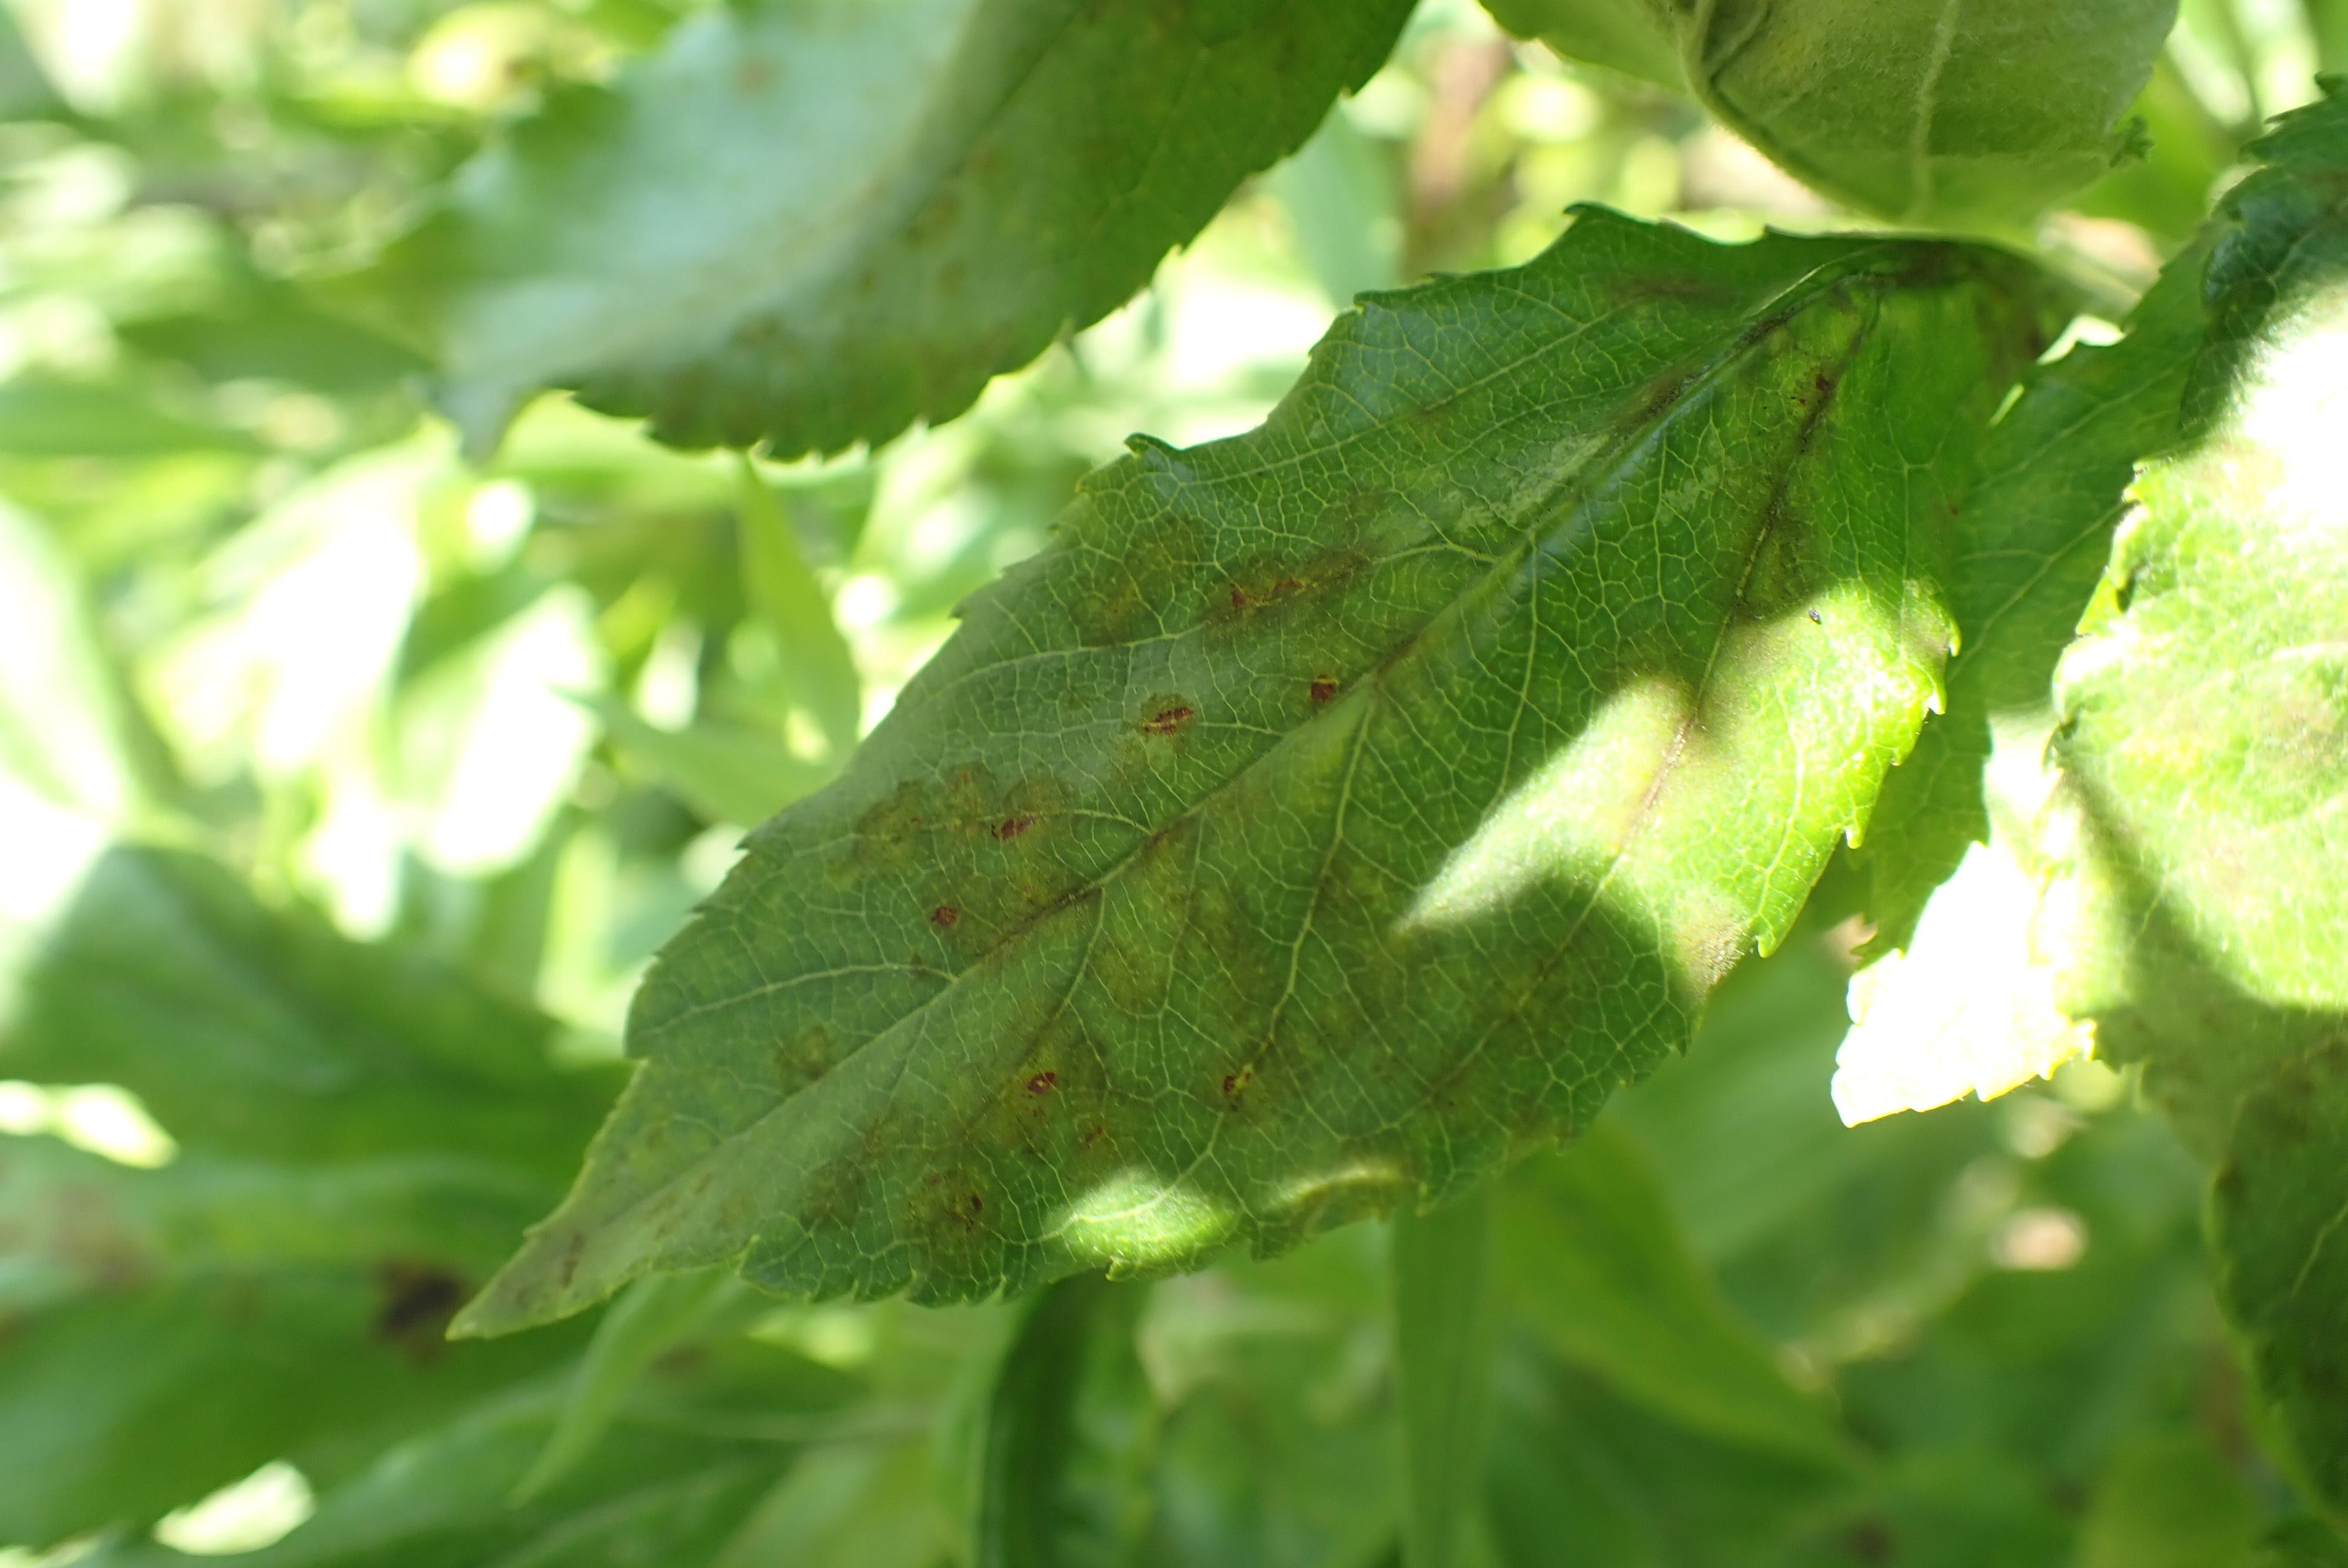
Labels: scab